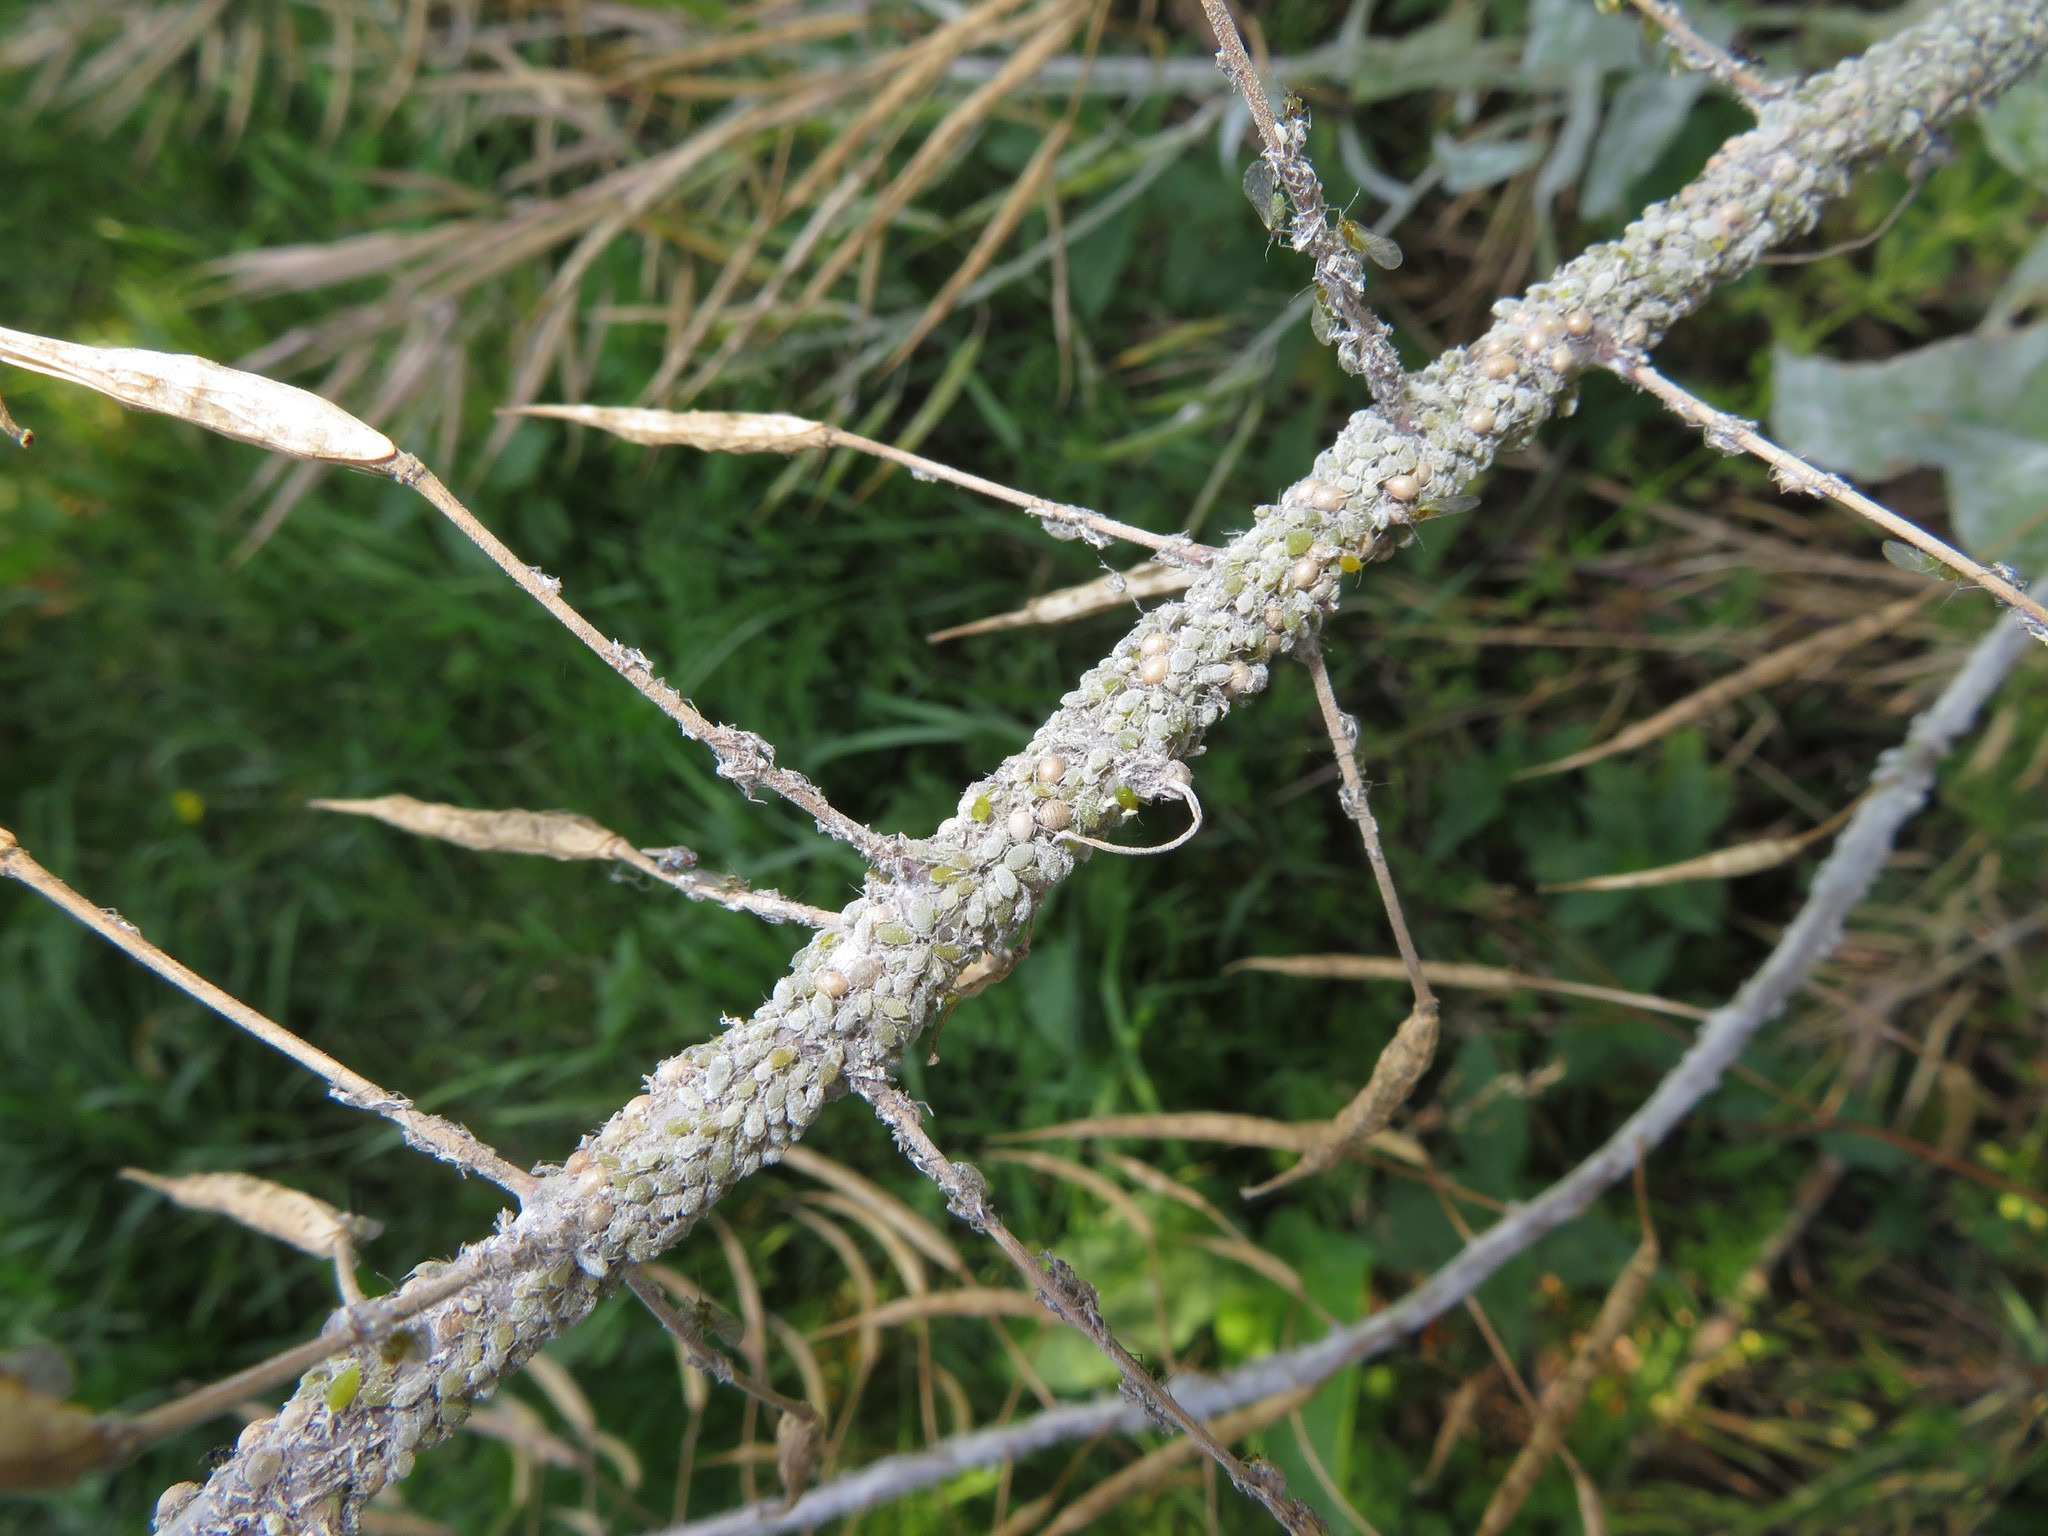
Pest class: cabbage_aphid